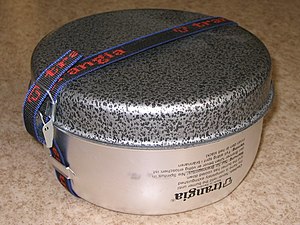
Trangia
Trangia 27-4 sammenpakket
Trangia er et varemærke for en række grydesæt, også kaldet stormkøkkener, med spritbrænder, produceret af det svenske firma Trangia AB. De blev opfundet i 1925 af svenskeren John E. Jonsson. Sættet er designet til friluftsliv, hvor letvægt og simpelt design er vigtigt.